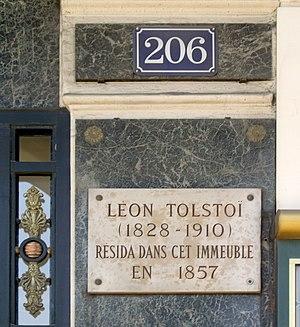
Plaque apposée au n° 206 de la rue de Rivoli, Paris 1er, où résida Léon Tolstoï (1828-1910) en 1857.
Léon Tolstoï, nom francisé de Lev Nikolaïevitch Tolstoï, né le 28 août 1828 à Iasnaïa Poliana et mort le 7 novembre 1910 à Astapovo, en Russie, est un écrivain célèbre surtout pour ses romans et nouvelles qui dépeignent la vie du peuple russe à l'époque des tsars, mais aussi pour ses essais, dans lesquels il prenait position par rapport aux pouvoirs civils et ecclésiastiques et voulait mettre en lumière les grands enjeux de la civilisation.
La rue de Rivoli est une voie située dans le 1ᵉʳ arrondissement et le 4ᵉ arrondissement de Paris. Elle fait partie de la grande trouée est-ouest de Paris achevée en 1855 reliant l'axe historique de Paris en direction de La Défense, à la rue Saint-Antoine, prolongée à l'est par la rue du Faubourg-Saint-Antoine et le cours de Vincennes jusqu'au château de Vincennes.